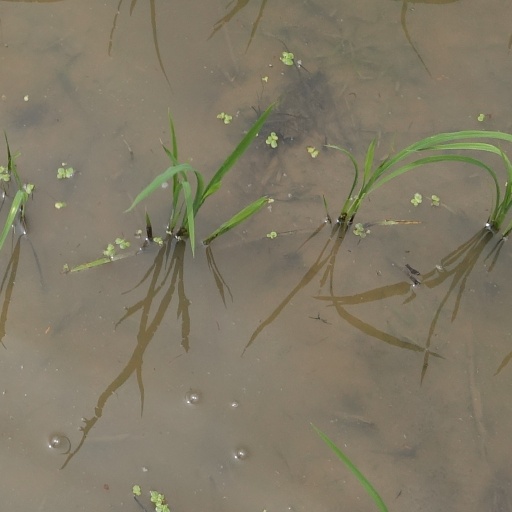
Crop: rice